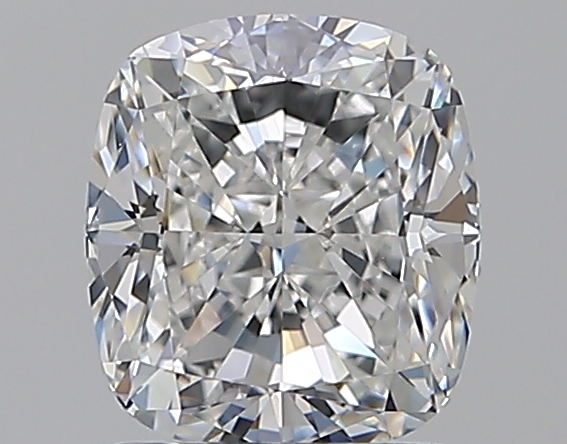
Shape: cushion
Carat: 1.51
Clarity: VVS1
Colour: F
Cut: EX
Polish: EX
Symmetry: EX
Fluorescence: M
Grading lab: GIA
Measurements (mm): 6.86 x 6.13 x 4.23